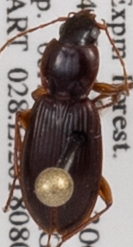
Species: Synuchus impunctatus
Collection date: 2018-08-08
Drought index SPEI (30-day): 0.9
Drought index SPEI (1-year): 0.03
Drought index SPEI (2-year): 0.39